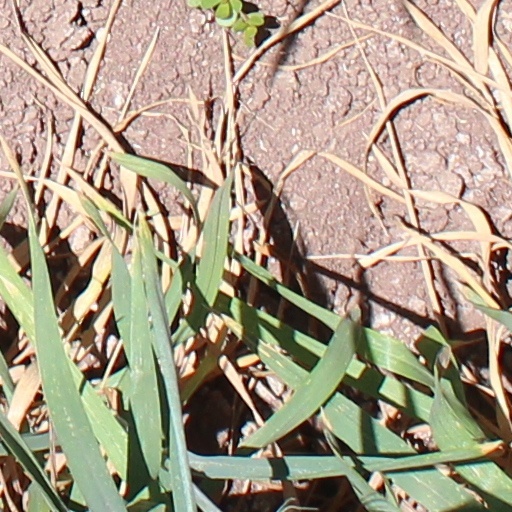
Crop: wheat